Sonny Pike

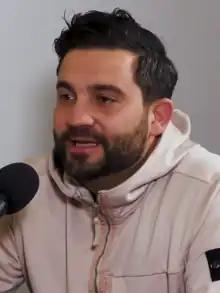
Pike in 2022

Sonny Pike (born 1983) is an English former footballer who became famous at a young age for his talent, which saw him being compared to players regarded as among the greatest of all time, such as Diego Maradona and George Best. Despite his early promise, Pike left the game at the age of 18 without ever having played professionally.